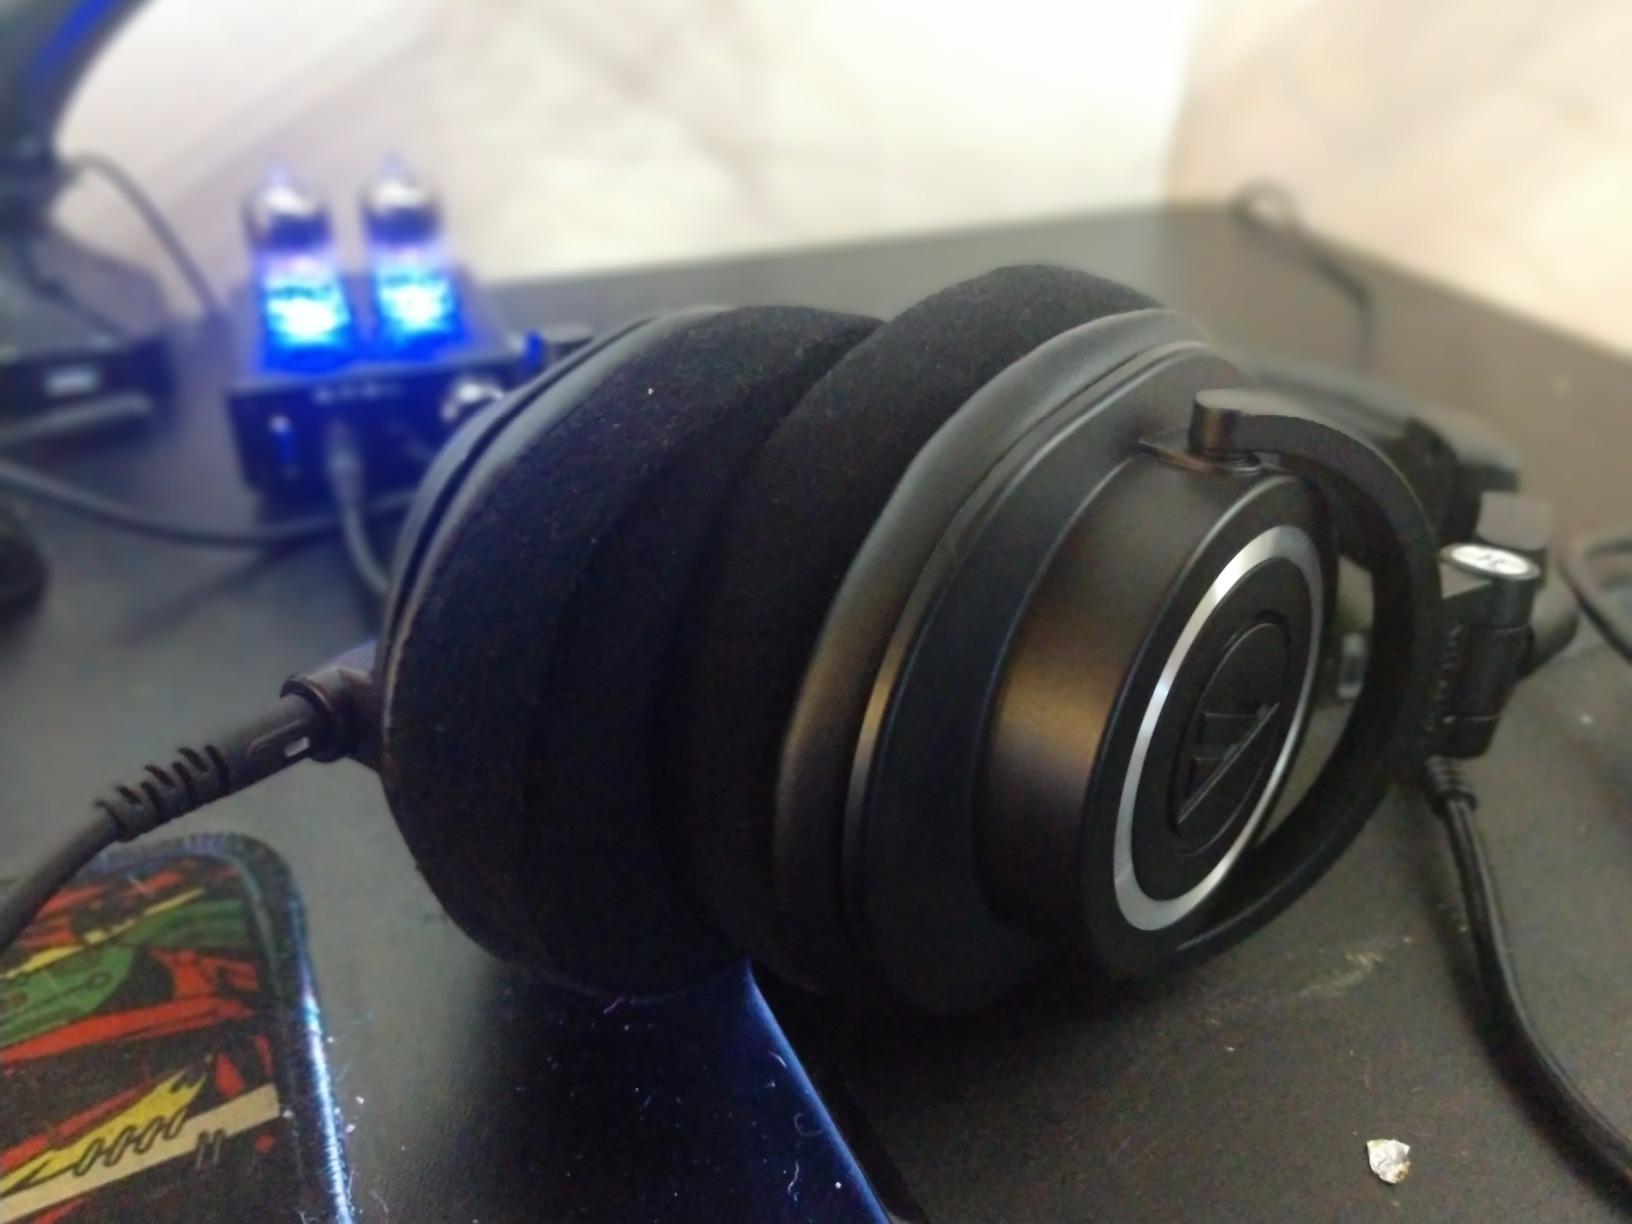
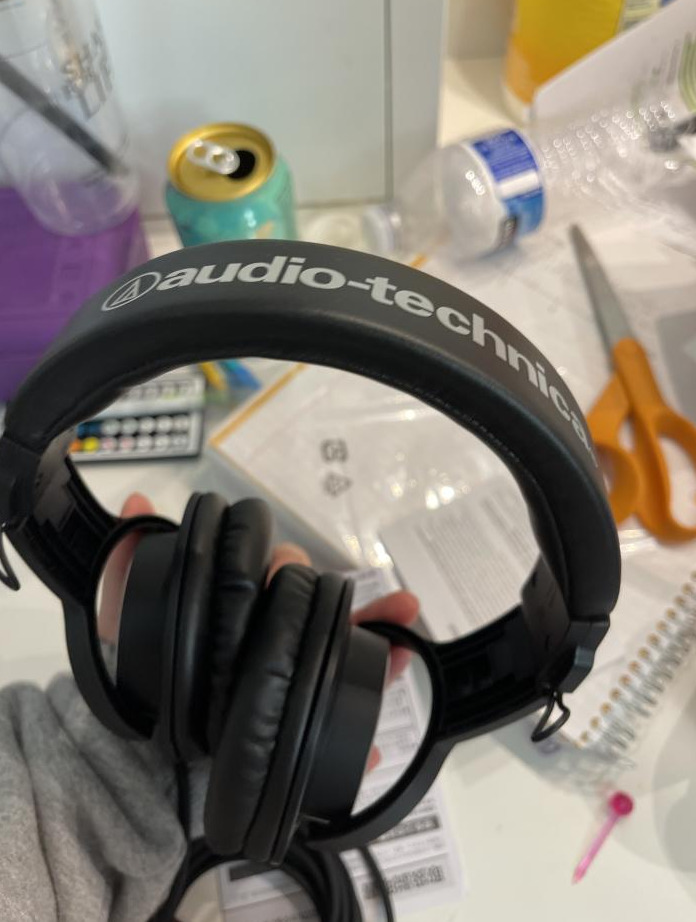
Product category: headphones
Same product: no